French ironclad Requin

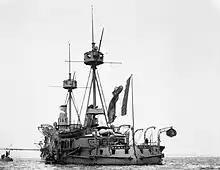
"Requin" in Britain in 1891

The keel for "Requin", the last member of the class to be built, was laid down on 15 November 1878 at the Forges et Chantiers de la Gironde shipyard in Lormont. She was launched on 13 June 1885, and installation of her propulsion machinery began on 15 December to 25 November 1886. The ship was then briefly placed in limited commission to be moved to the Arsenal de Rochefort on 18 December, still incomplete, before continuing on to Brest on the 23rd. There, she was decommissioned on 7 January 1887 and her guns and armor plate were installed. She was commissioned to begin sea trials on 1 December 1888, and her official acceptance trials were carried out between March and May 1889. She was pronounced complete in June, and on 9 July, she was placed in the 2nd category of reserve.